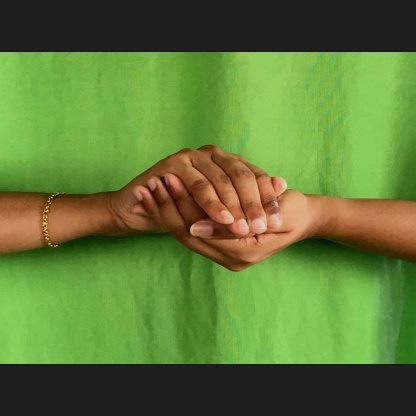
Mudra: Samputa